Bangsamoro

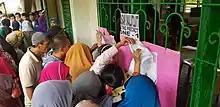
Voters look for their names at a precinct in Marawi during the January 21 BOL plebiscite.

Under the presidency of Aquino's successor, Rodrigo Duterte, a new draft for the BBL was made and became legislated into law as the Bangsamoro Organic Law (BOL) in 2018. A plebiscite to ratify the BOL was held on January 21, 2019, with a majority of ARMM voters deciding for the ratification of the law. Voters in Cotabato City voted to join the new autonomous region, while voters in Isabela City voted against inclusion. The Commission on Elections proclaimed that the BOL was "deemed ratified" on January 25, 2019. The provincial government of Sulu, where majority voted against inclusion, was also not in favor of the law, with its governor challenging the constitutionality of the law before the Supreme Court. Despite voting against inclusion, Sulu was still included in the Bangsamoro region due to rules stated in the BOL, sparking outrage from residents.